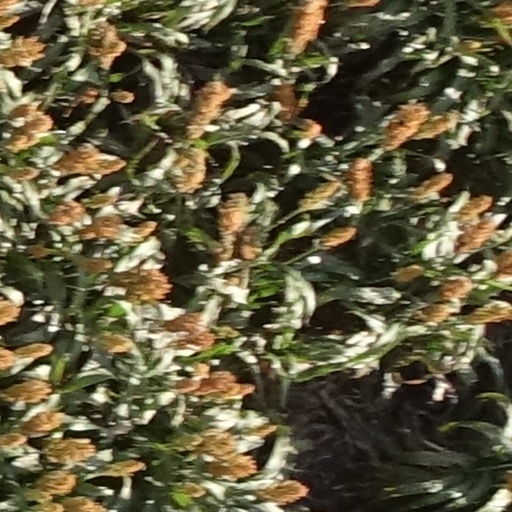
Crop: sorghum